Sidney Abram Weltmer

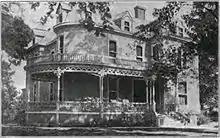
S. A. Weltmer home, 1903

On October 8, 1879, Weltmer married Mary Genoa (Adair) Stone. They had five children together: Ernest, Silas W., Stella, Tracy, and Beulah.